Avian metaavulavirus 2

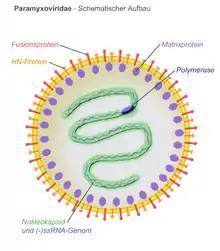
A general model of paramyxoviruse structure including a spherical capsid that is enveloped and identified by two viral proteins, the hemagglutinin-neuraminidase protein (Hn) and a fusion protein (F). All paramyxoviruses assume this general capsid structure, however, they may differ in the proteins present on the envelope.

It is believed that the matrix protein (M) on the inner face of the viral envelope plays a major role in the budding of virus-like particles from the infected host cell. The M protein interacts with the Hn and F proteins, helping to incorporate these proteins into viral particles for release. It has been hypothesized that matrix proteins of paramyxoviruses interact with the host vacuolar protein sorting system to initiate budding of the host cell membrane. The interactions of the Hn, F and M proteins are not well understood, however, it is believed that paramyxovirus assembly and release relies on protein-protein interactions and specific targeting of proteins to areas of the host cell and membrane